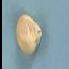
Maize quality: Good